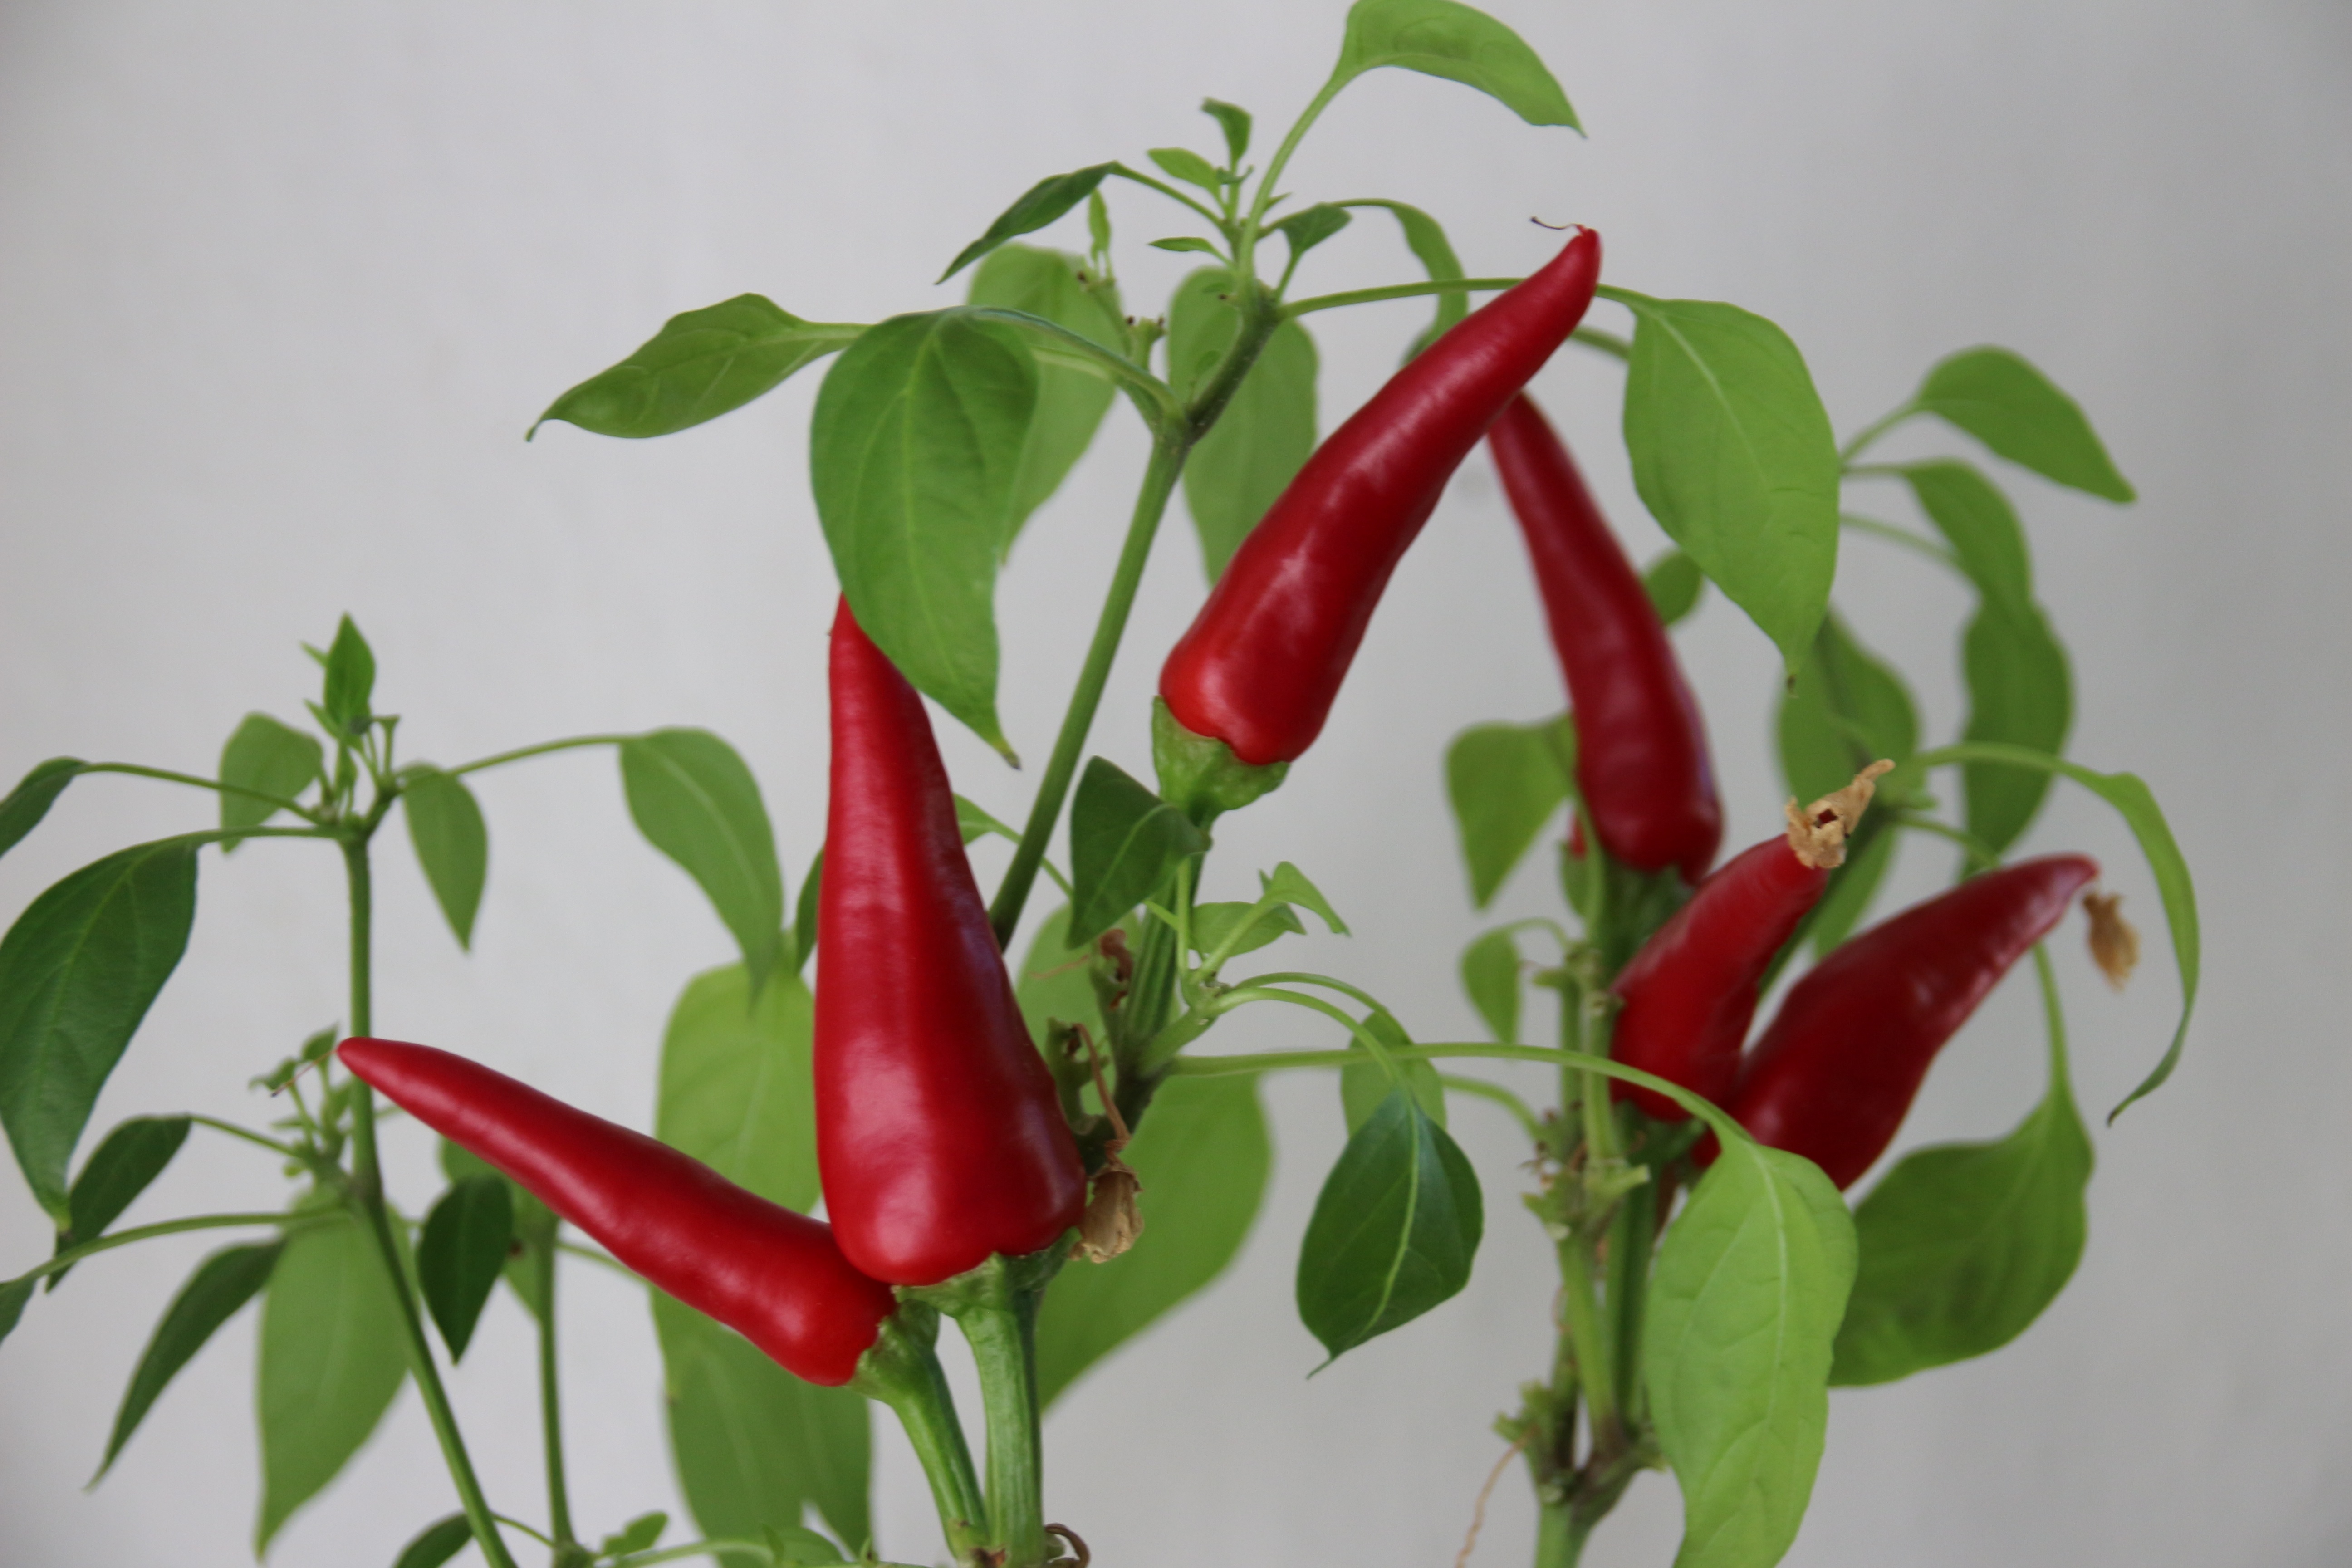
sharp, plant, flower, food, chili, red, produce, vegetable, eat, peppers, flowering plant, jalapeno, chili pepper, cayenne pepper, land plant, bird's eye chili, serrano pepper, malagueta pepper, peperoncini, bell peppers and chili peppers, pimiento, tabasco pepper, habanero chili